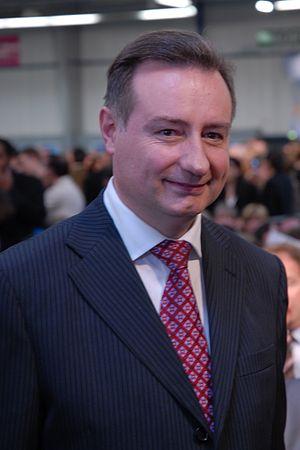
Jean-Luc Moudenc pendant le meeting de Toulouse du 12 avril 2007 de Nicolas Sarkozy pour l'élection présidentielle de 2007.
Les élections municipales de 2008 à Toulouse voient une victoire historique de la gauche qui remporte une mairie qui lui échappait depuis 37 ans.
Jean-Luc Moudenc, né le 19 juillet 1960 à Toulouse, est un homme politique français.